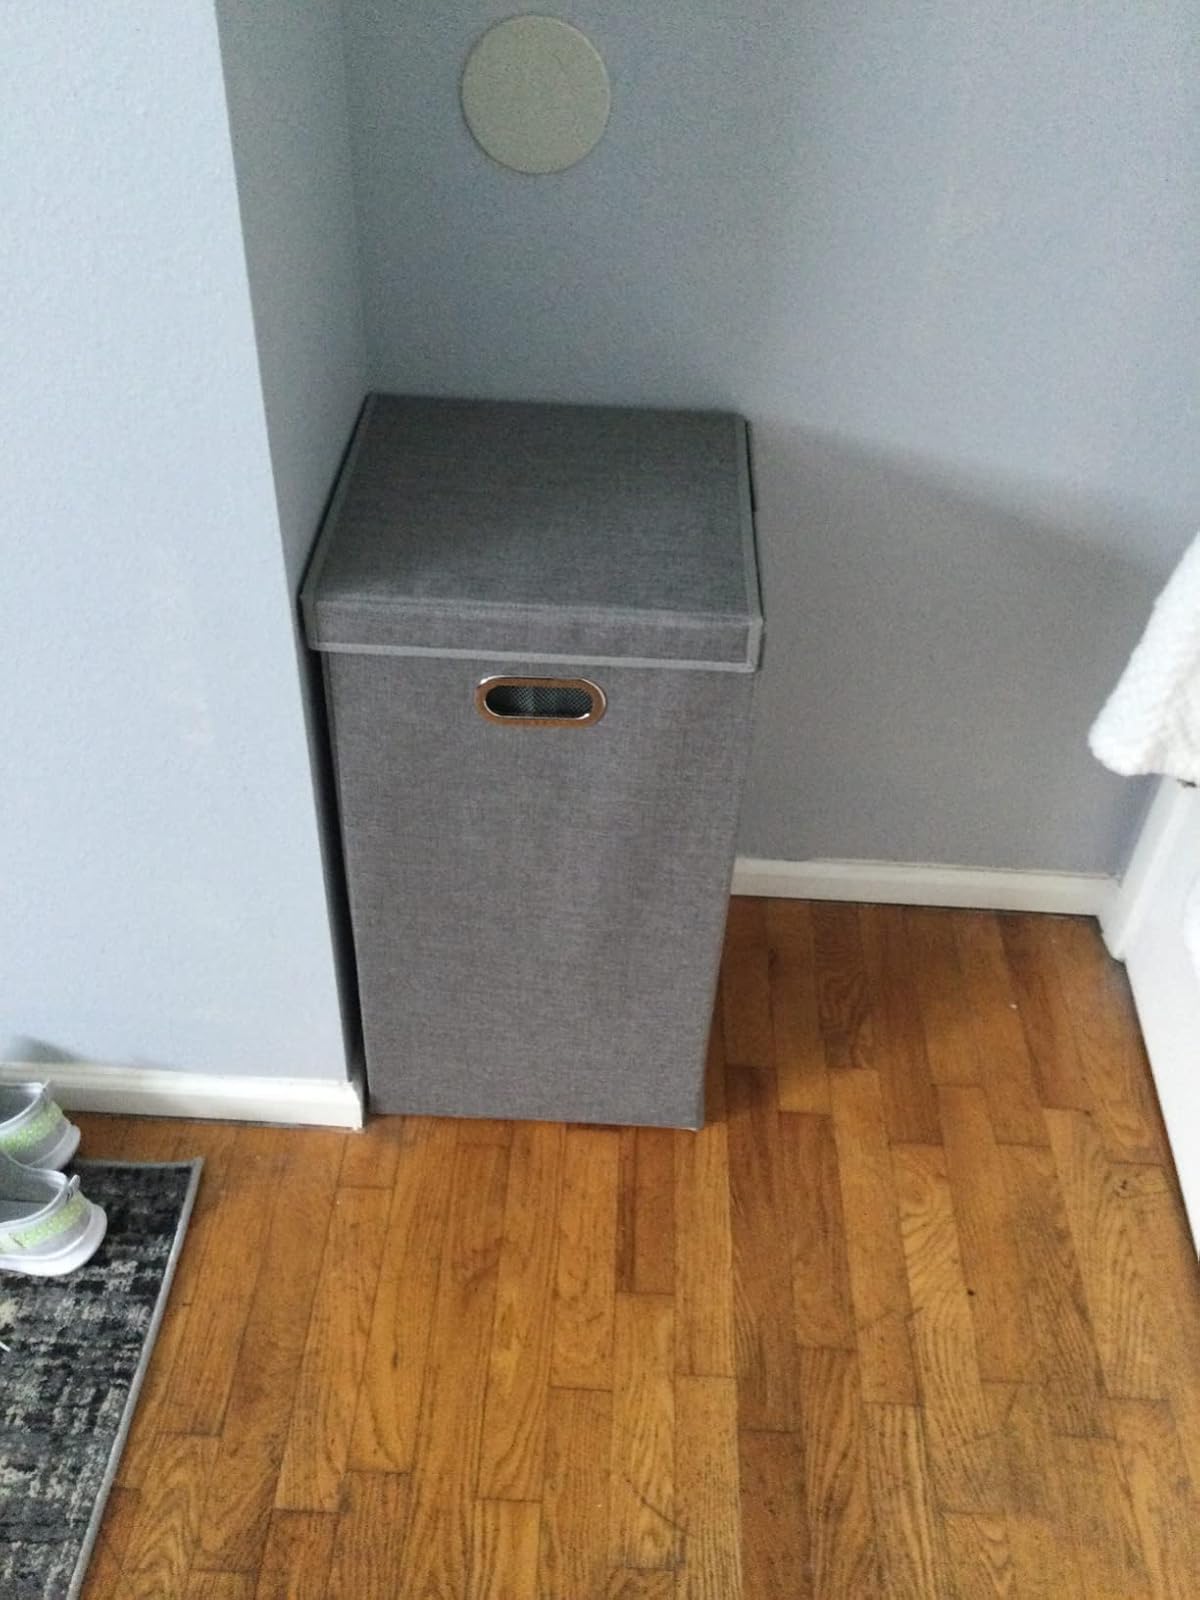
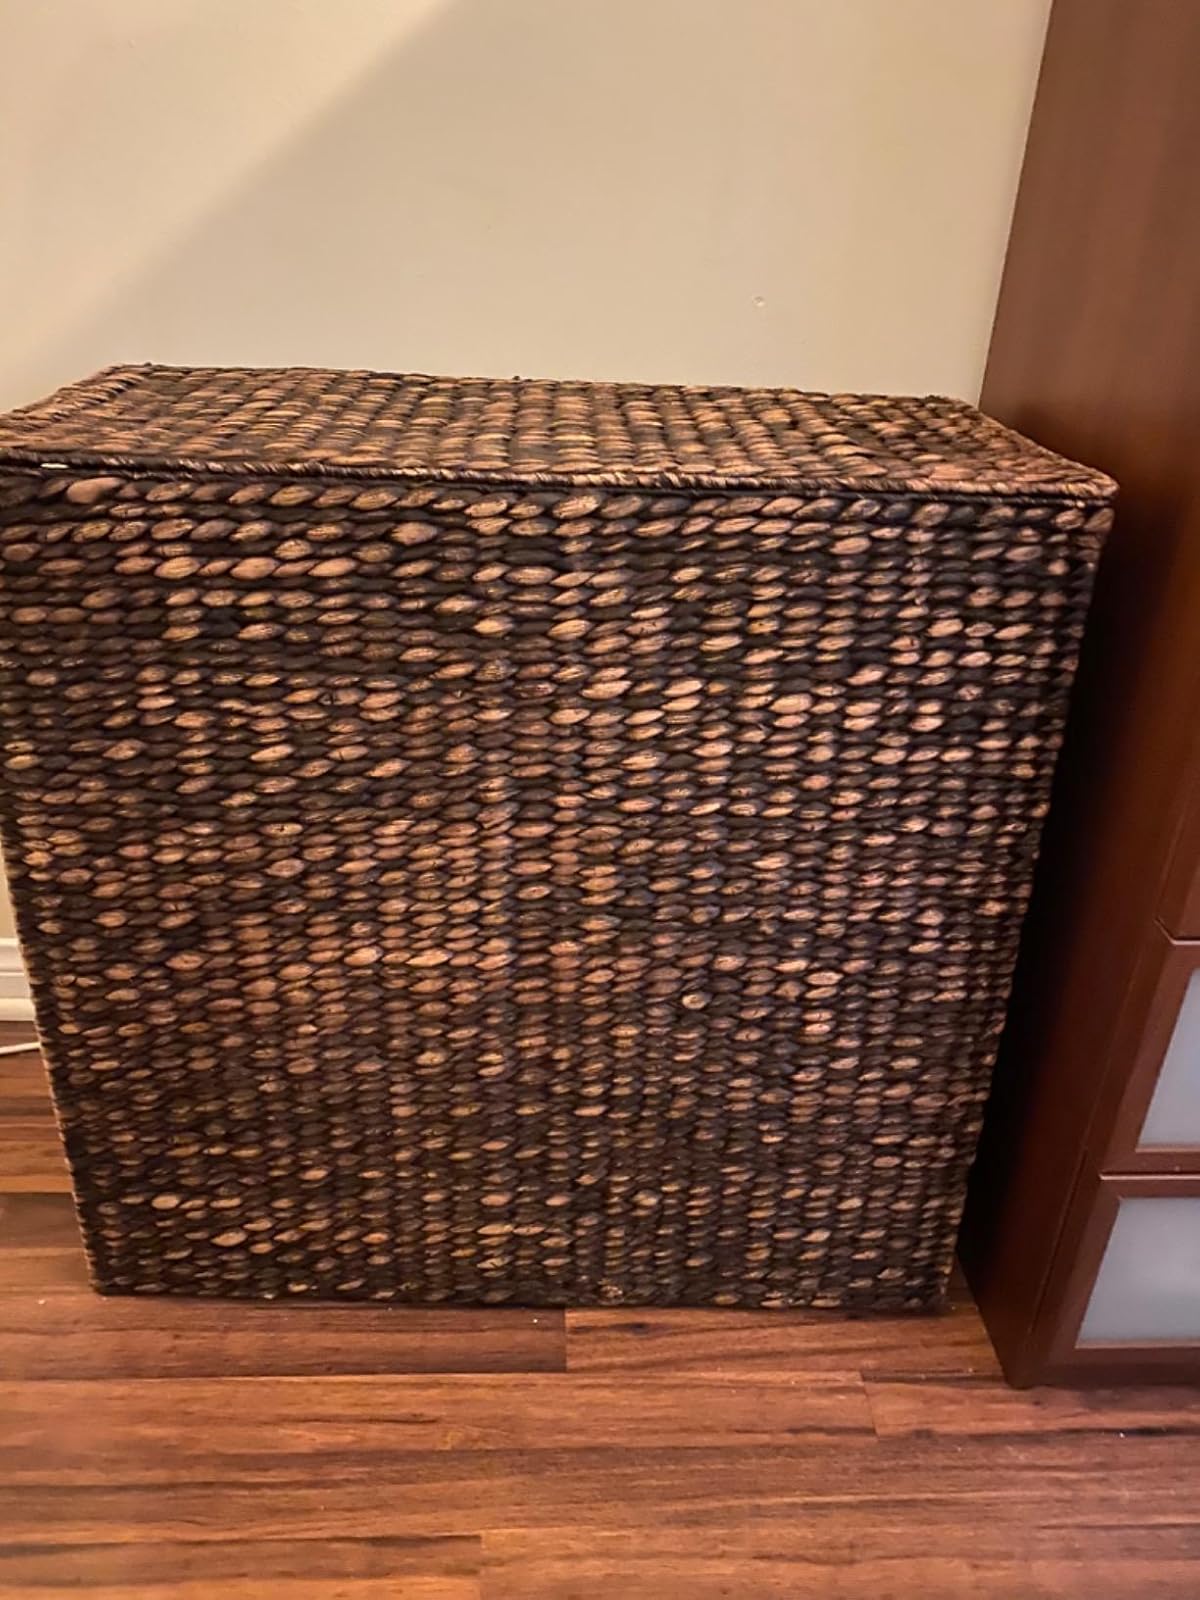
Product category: items_hamper
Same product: no